United Nations Security Council Resolution 377

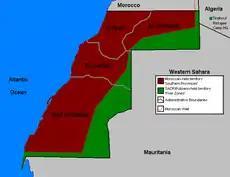
Western Sahara (Moroccan Wall in red)

United Nations Security Council Resolution 377, adopted on 22 October 1975, dealt with the situation in Western Sahara. The Council reaffirmed recent work by the General Assembly and noted a letter from the Permanent Representative of Spain. The Council then invoked Article 34 of the UN Charter to request the Secretary-General enter into immediate consultations with the parties concerned and interested and to report to the Security Council as soon as possible on the results.